Community College of Baltimore County

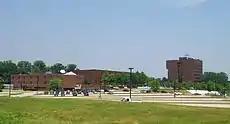

Currently located at 800 South Rolling Road, Catonsville, Maryland, and approximately one mile west of the Baltimore Beltway, the Catonsville campus of CCBC originated in 1957 as Catonsville Community College (CCC). Originally, the college operated out of the basement of Catonsville High School with an enrollment of 53 students, and shared a curriculum with that of Essex Community College, founded at the same time. Between 1959 and 1963, the County Board of Education raised funds to purchase a permanent campus for the college, eventually buying the Knapp Estate (a dairy farm in Catonsville). The construction on new classroom buildings began in 1962. As of 2005, the CCBC Catonsville campus has 19 buildings. The former manor / farm house was added to the National Register of Historic Places in 1980. The campus mascot is the cardinal.